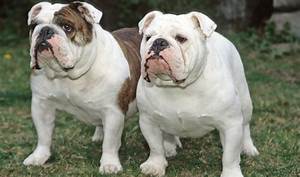
Label: cane